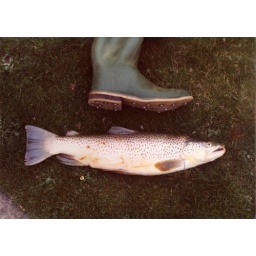
6 1/2 lb male brown trout, old and turning cannibal. Scarred by youthful encounters with Merganser or Cormorant.